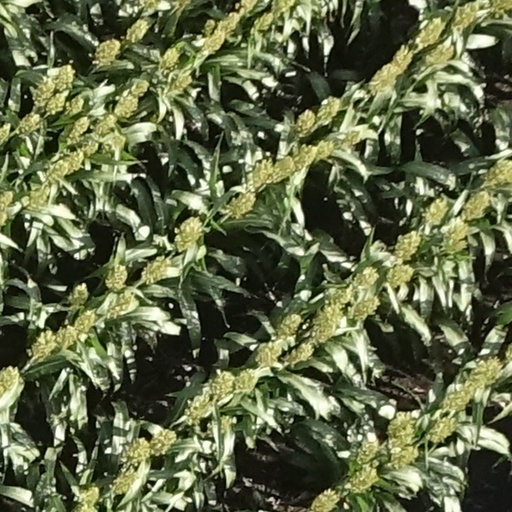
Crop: sorghum